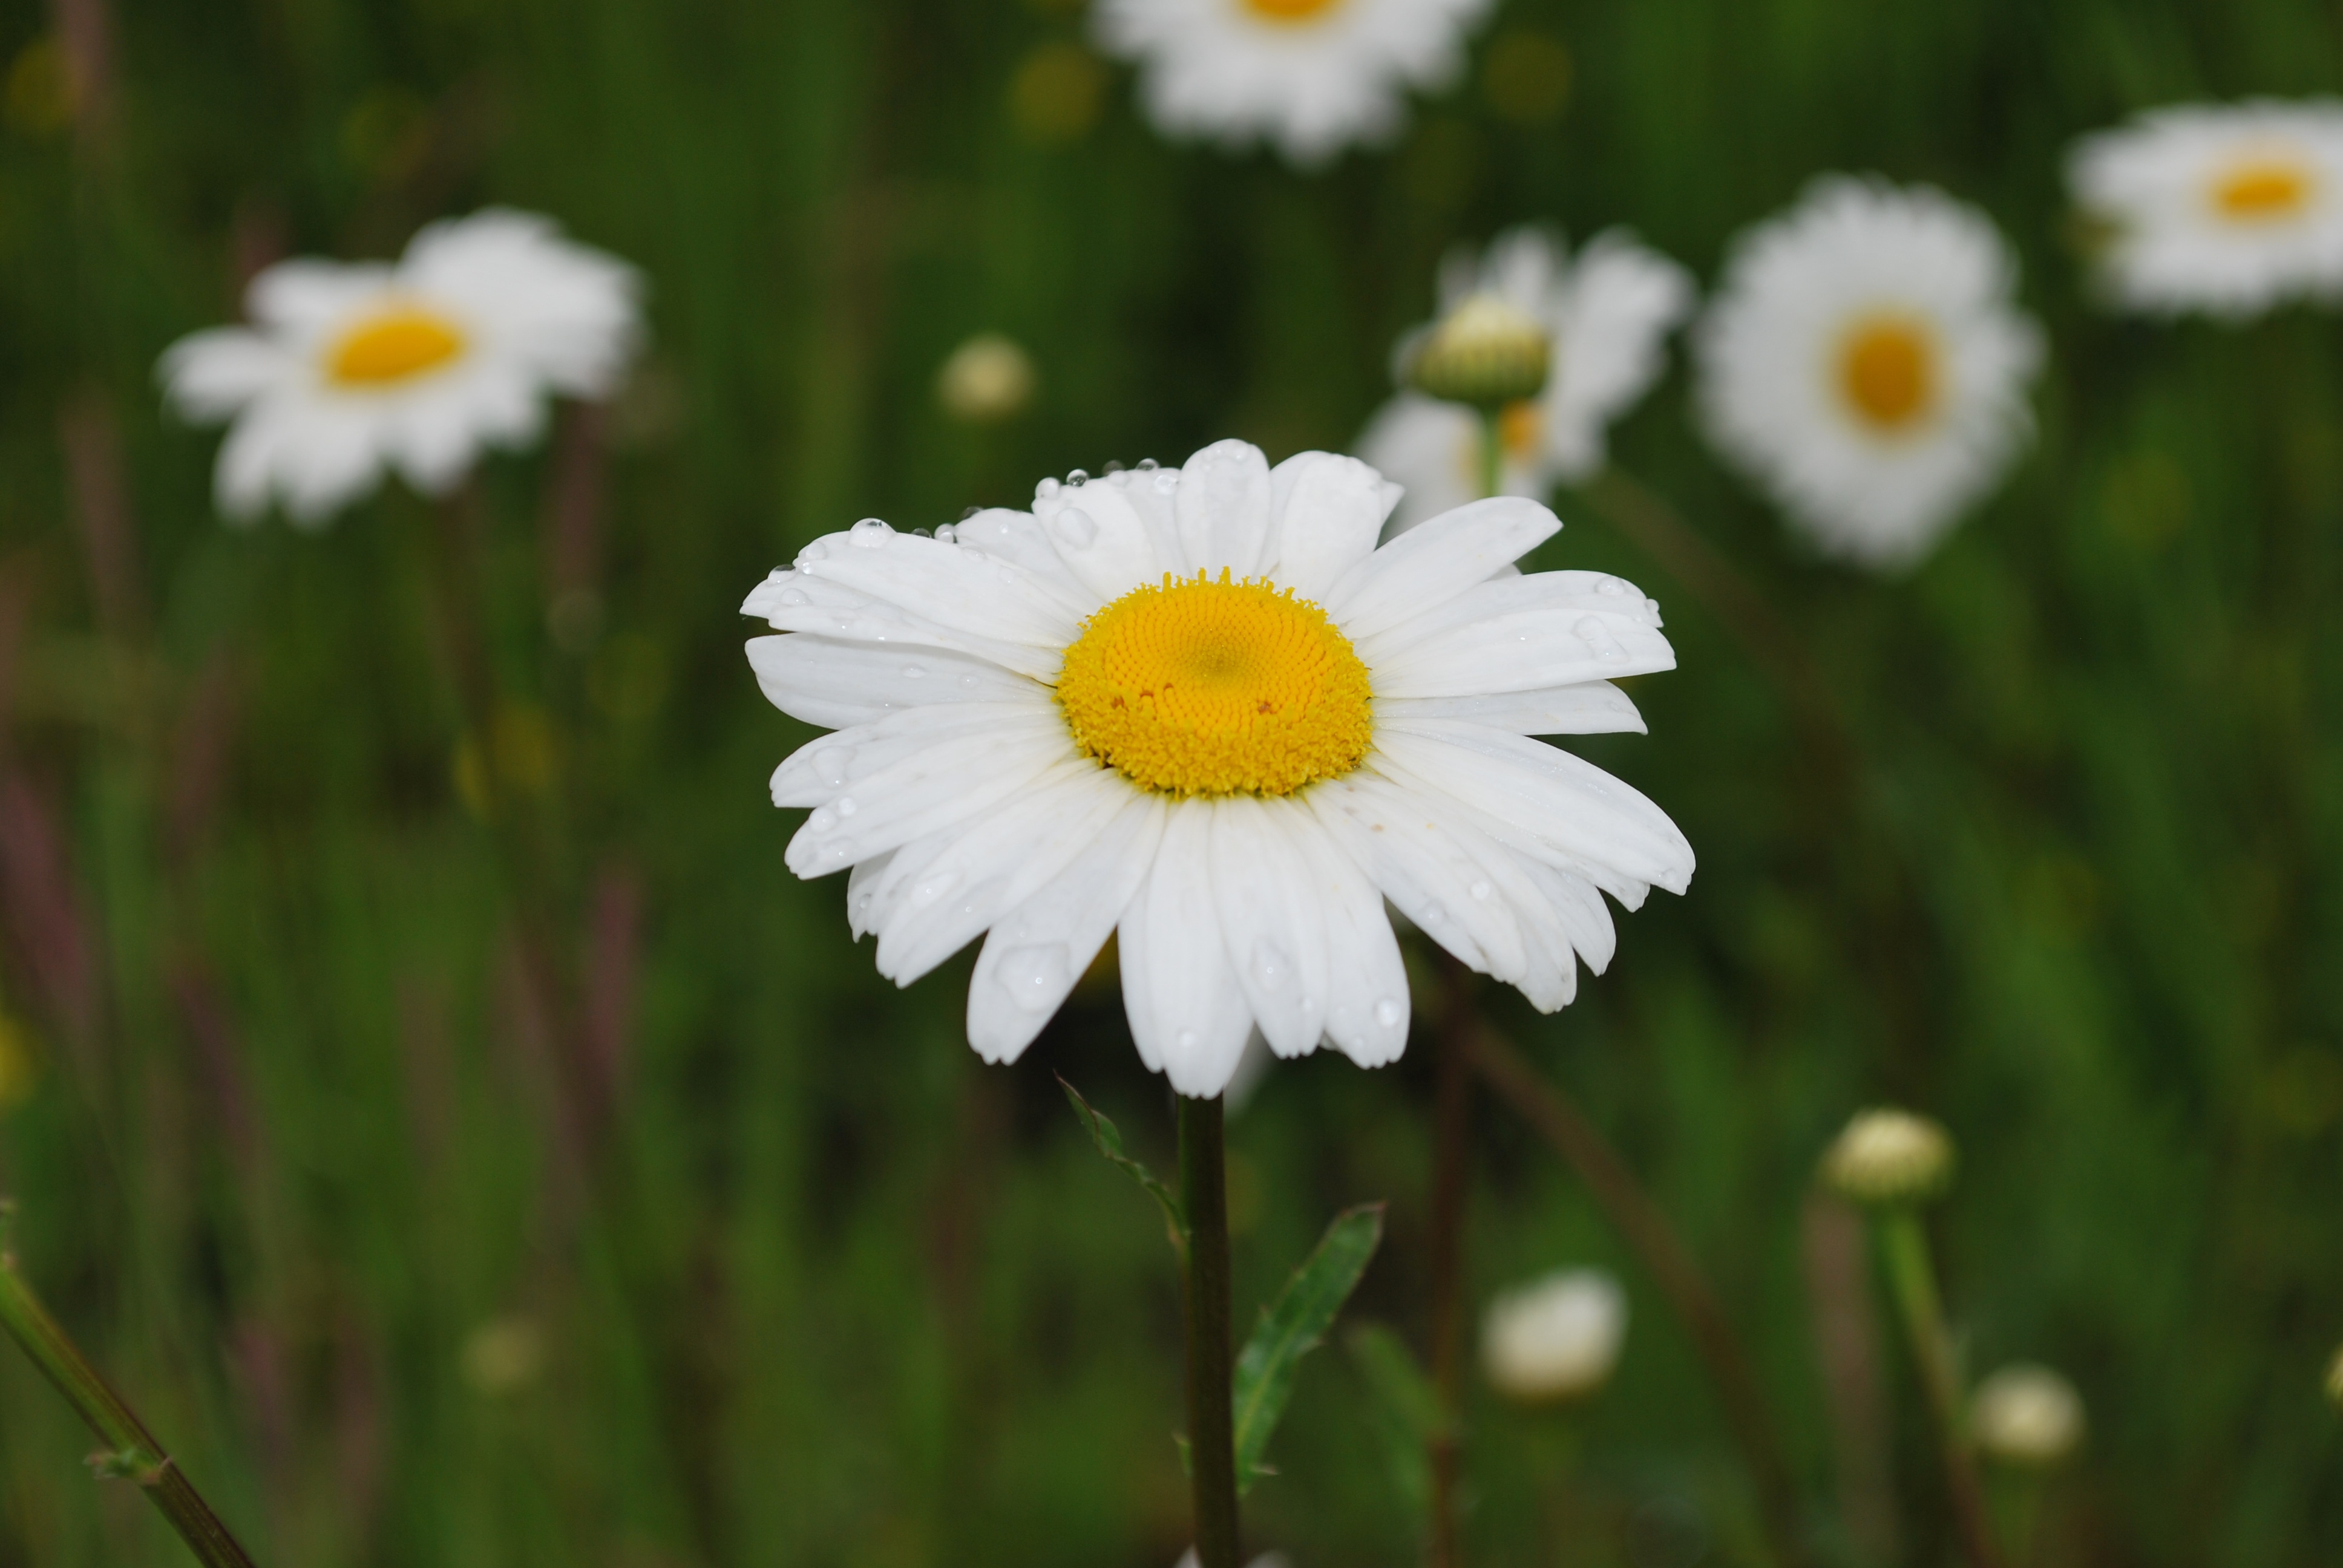
nature, grass, plant, white, field, meadow, prairie, flower, petal, daisy, green, herb, botany, flora, wildflower, close up, chamomile, macro photography, flowering plant, daisy family, oxeye daisy, plant stem, land plant, chamaemelum nobile, marguerite daisy, kamilka